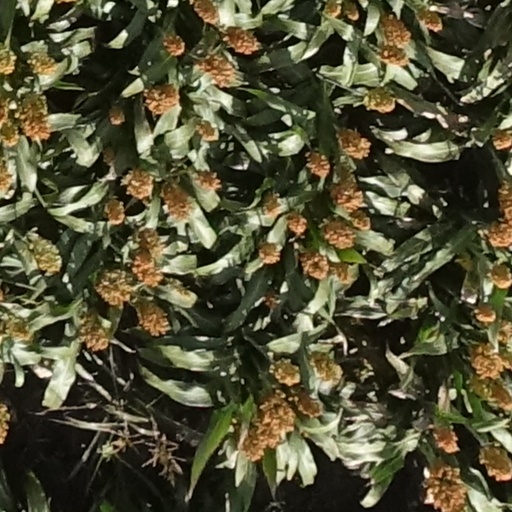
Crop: sorghum